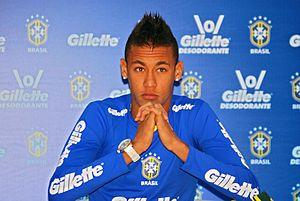
Neymar da Silva Santos Júnior dit Neymar Jr., plus couramment appelé Neymar, né le 5 février 1992 à Mogi das Cruzes, est un footballeur international brésilien évoluant au poste d'attaquant au Paris Saint-Germain, et pour l'équipe nationale du Brésil, dont il est le capitaine depuis 2014.
Le FIFA Ballon d'or 2011 est un trophée récompensant le meilleur footballeur du monde au cours de l'année civile 2011. La 56ᵉ remise du trophée du Ballon d'or depuis 1956 se déroule selon la nouvelle formule puisque c'est le deuxième « FIFA Ballon d'or ». Il remplace le « Ballon d'or France Football », à la suite de sa fusion en juillet 2010 avec le titre de Meilleur footballeur de l'année FIFA. Ainsi, ce ne sont plus seulement les journalistes sportifs européens qui désignent le lauréat, mais également les capitaines et les sélectionneurs des équipes nationales.